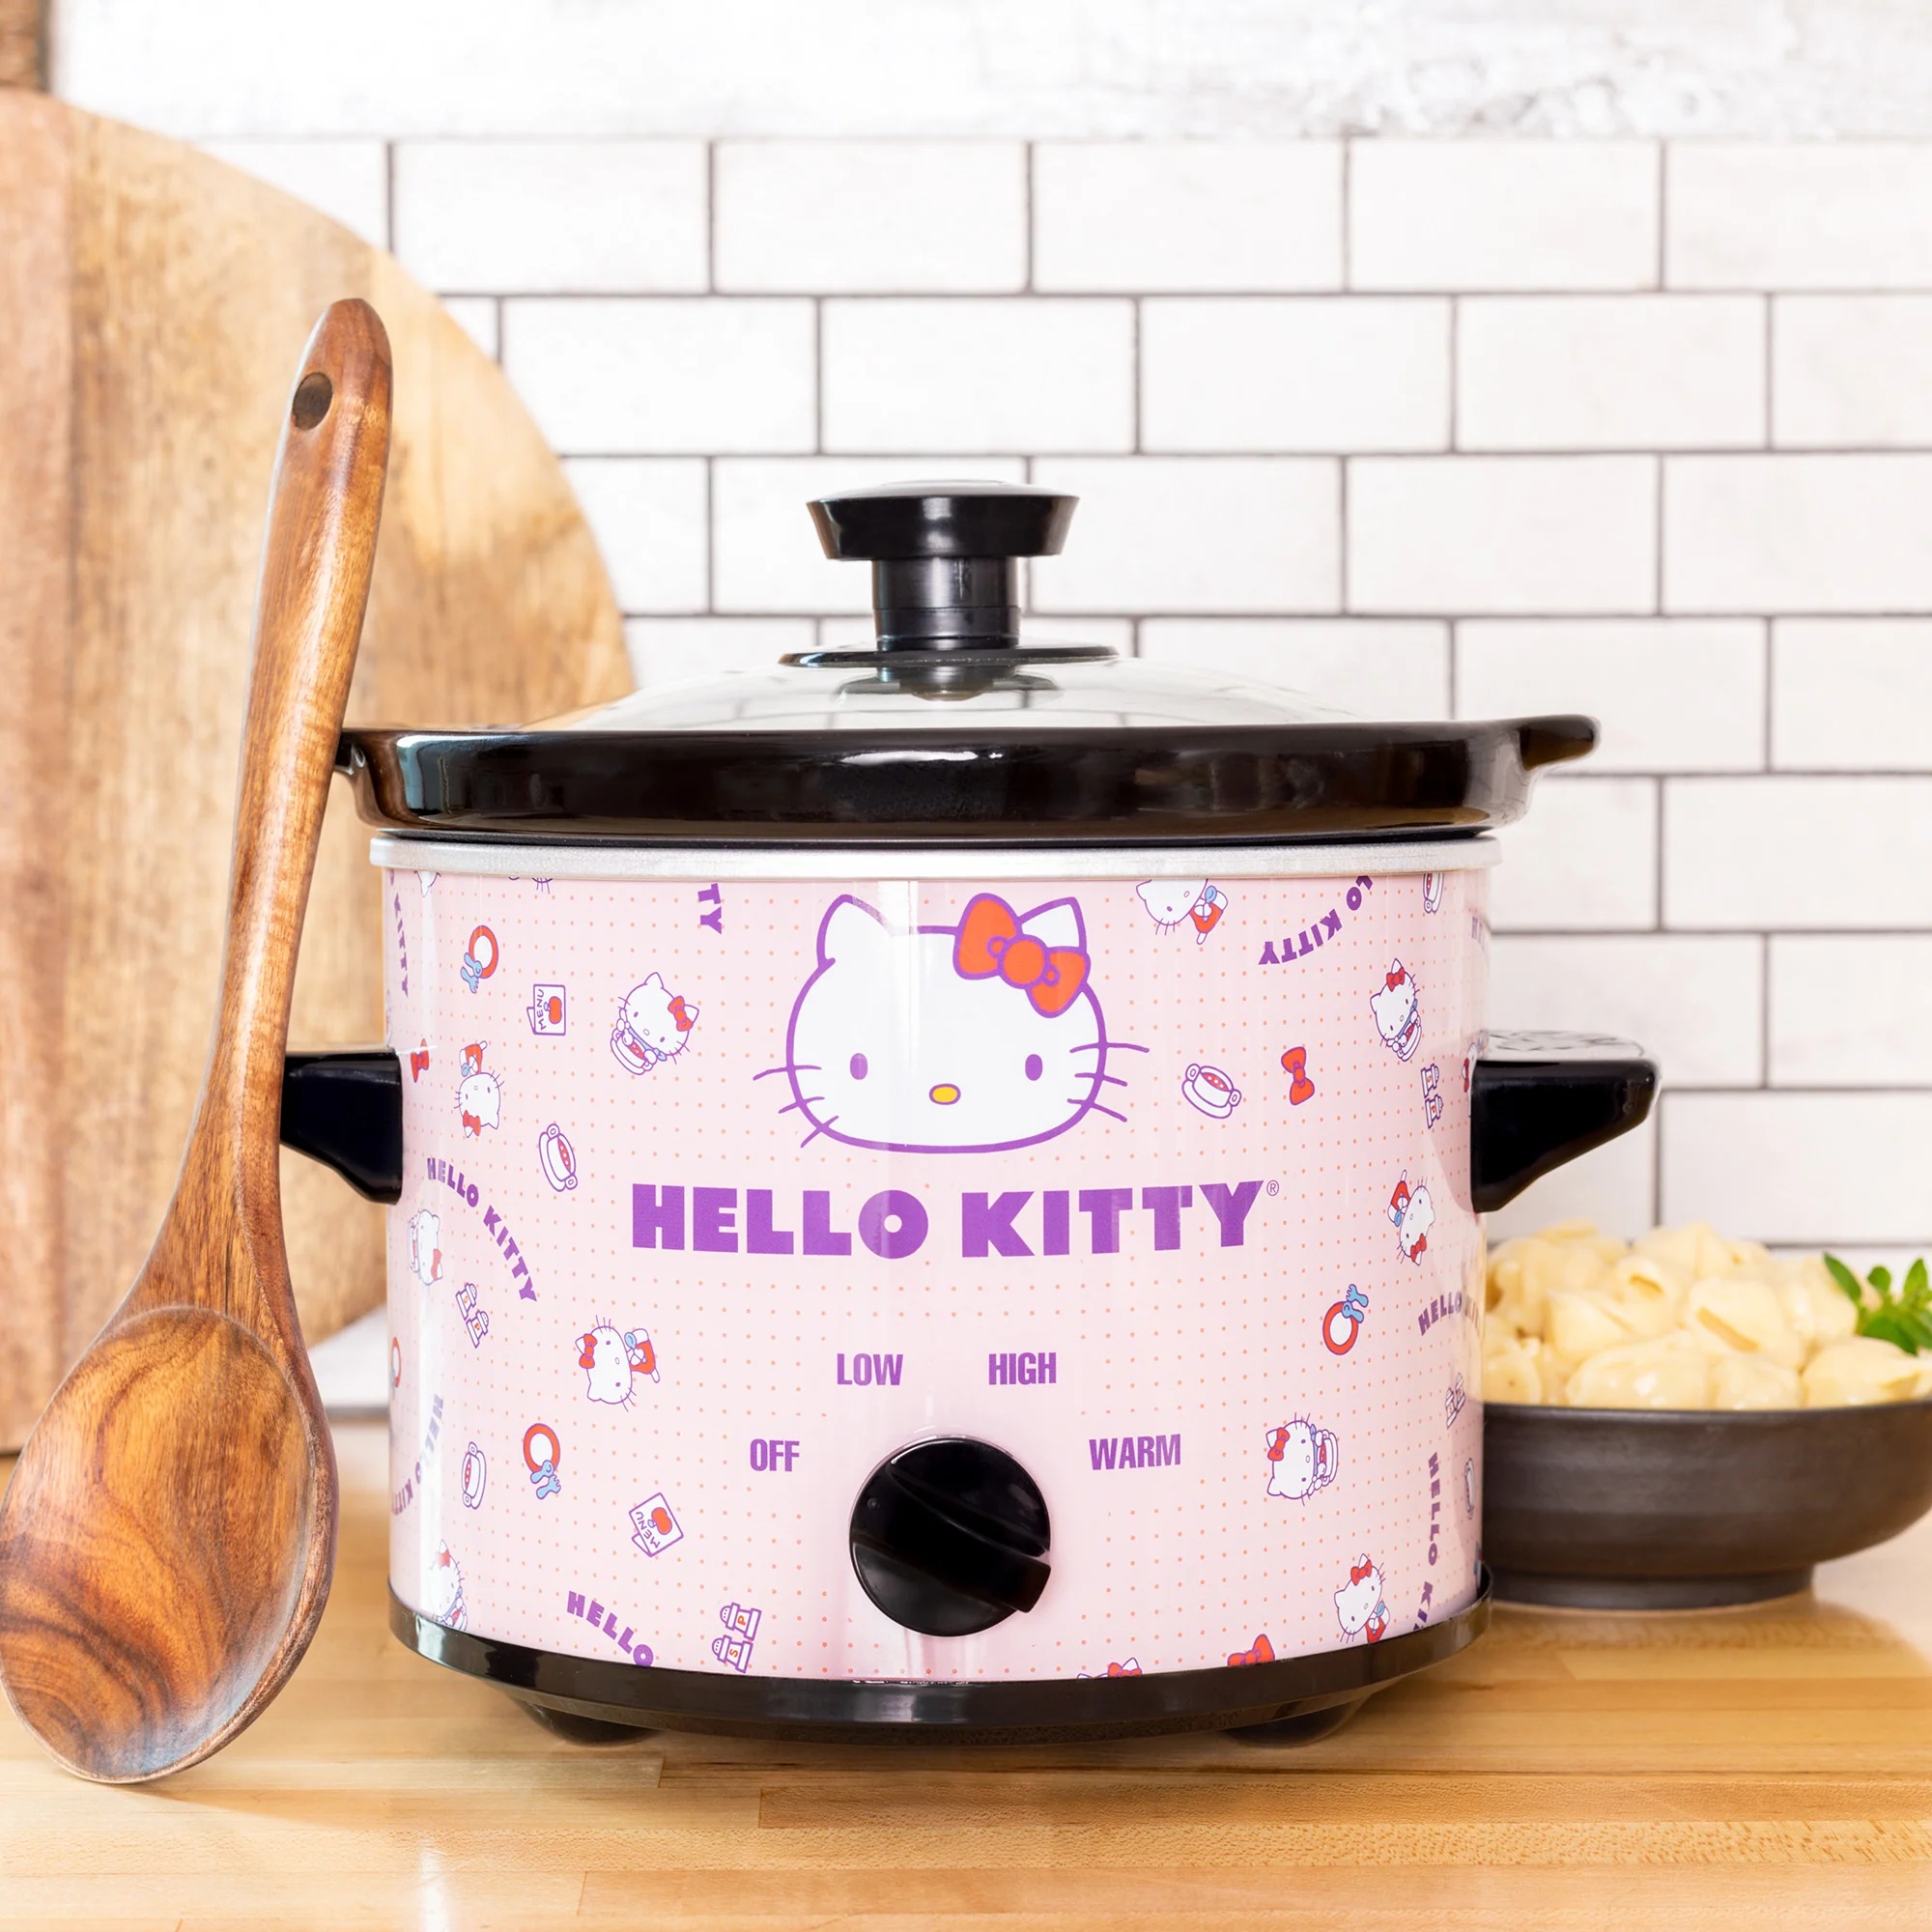
Crockpot - Hello Kitty
Cook up some fun with this super-cute, super-useful 2-Quart slow cooker. Featuring the iconic Hello Kitty, you’ll smile whenever you throw in your favorite ingredients. The removable stoneware insert makes serving and cleanup a breeze.
Brand: 10 06 01
Category: Home & Garden > Kitchen & Dining > Kitchen Appliances > Food Cookers & Steamers > Slow Cookers